Wendiceratops

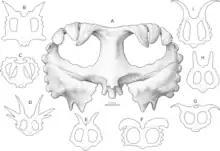
Reconstruction of the parietal bones of "Wendiceratops" and other centrosaurines

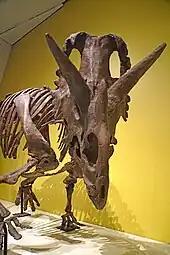
Reconstructed skeleton

"Wendiceratops" was placed in the Centrosaurinae, as a sister species to "Sinoceratops". Their clade formed a "comb" or polytomy with "Albertaceratops", another centrosaurine from the same formation, and the clade of the more derived centrosaurines. "Wendiceratops" and "Sinoceratops" were more derived, higher in the evolutionary tree, than "Xenoceratops". Their nevertheless in general rather basal position is in accordance with the high absolute age of "Wendiceratops" living only a million years later than the oldest known centrosaurines "Xenoceratops" and "Diabloceratops". The latest phylogenetic analysis including "Wendiceratops" is reproduced below, after Chiba "et al." (2017):